Stuart Delery

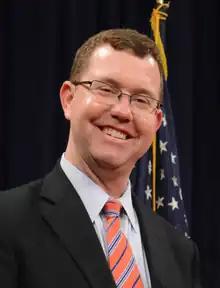
Delery in 2015

Stuart Frank Delery (born 1968) is an American attorney who served as the White House Counsel, from July 2022 to September 2023 succeeding Dana Remus. On August 17, 2023, Delery announced that he would depart his position, with Ed Siskel announced to replace him by early September